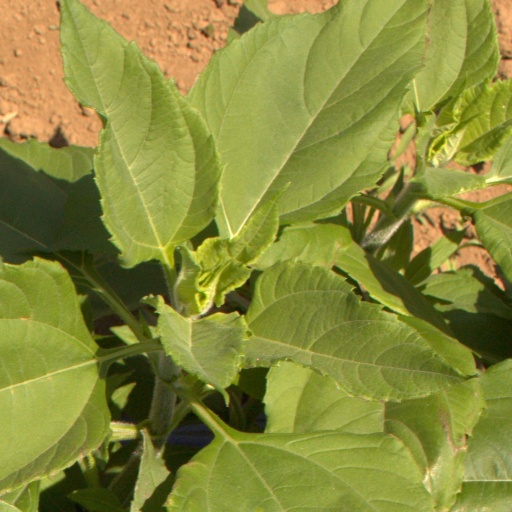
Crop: Jerusalem artichoke